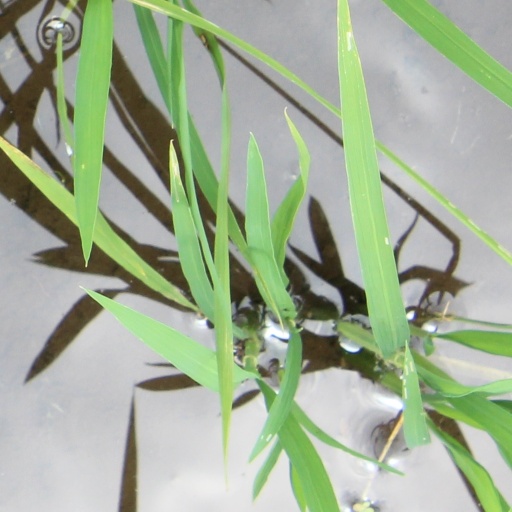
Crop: rice